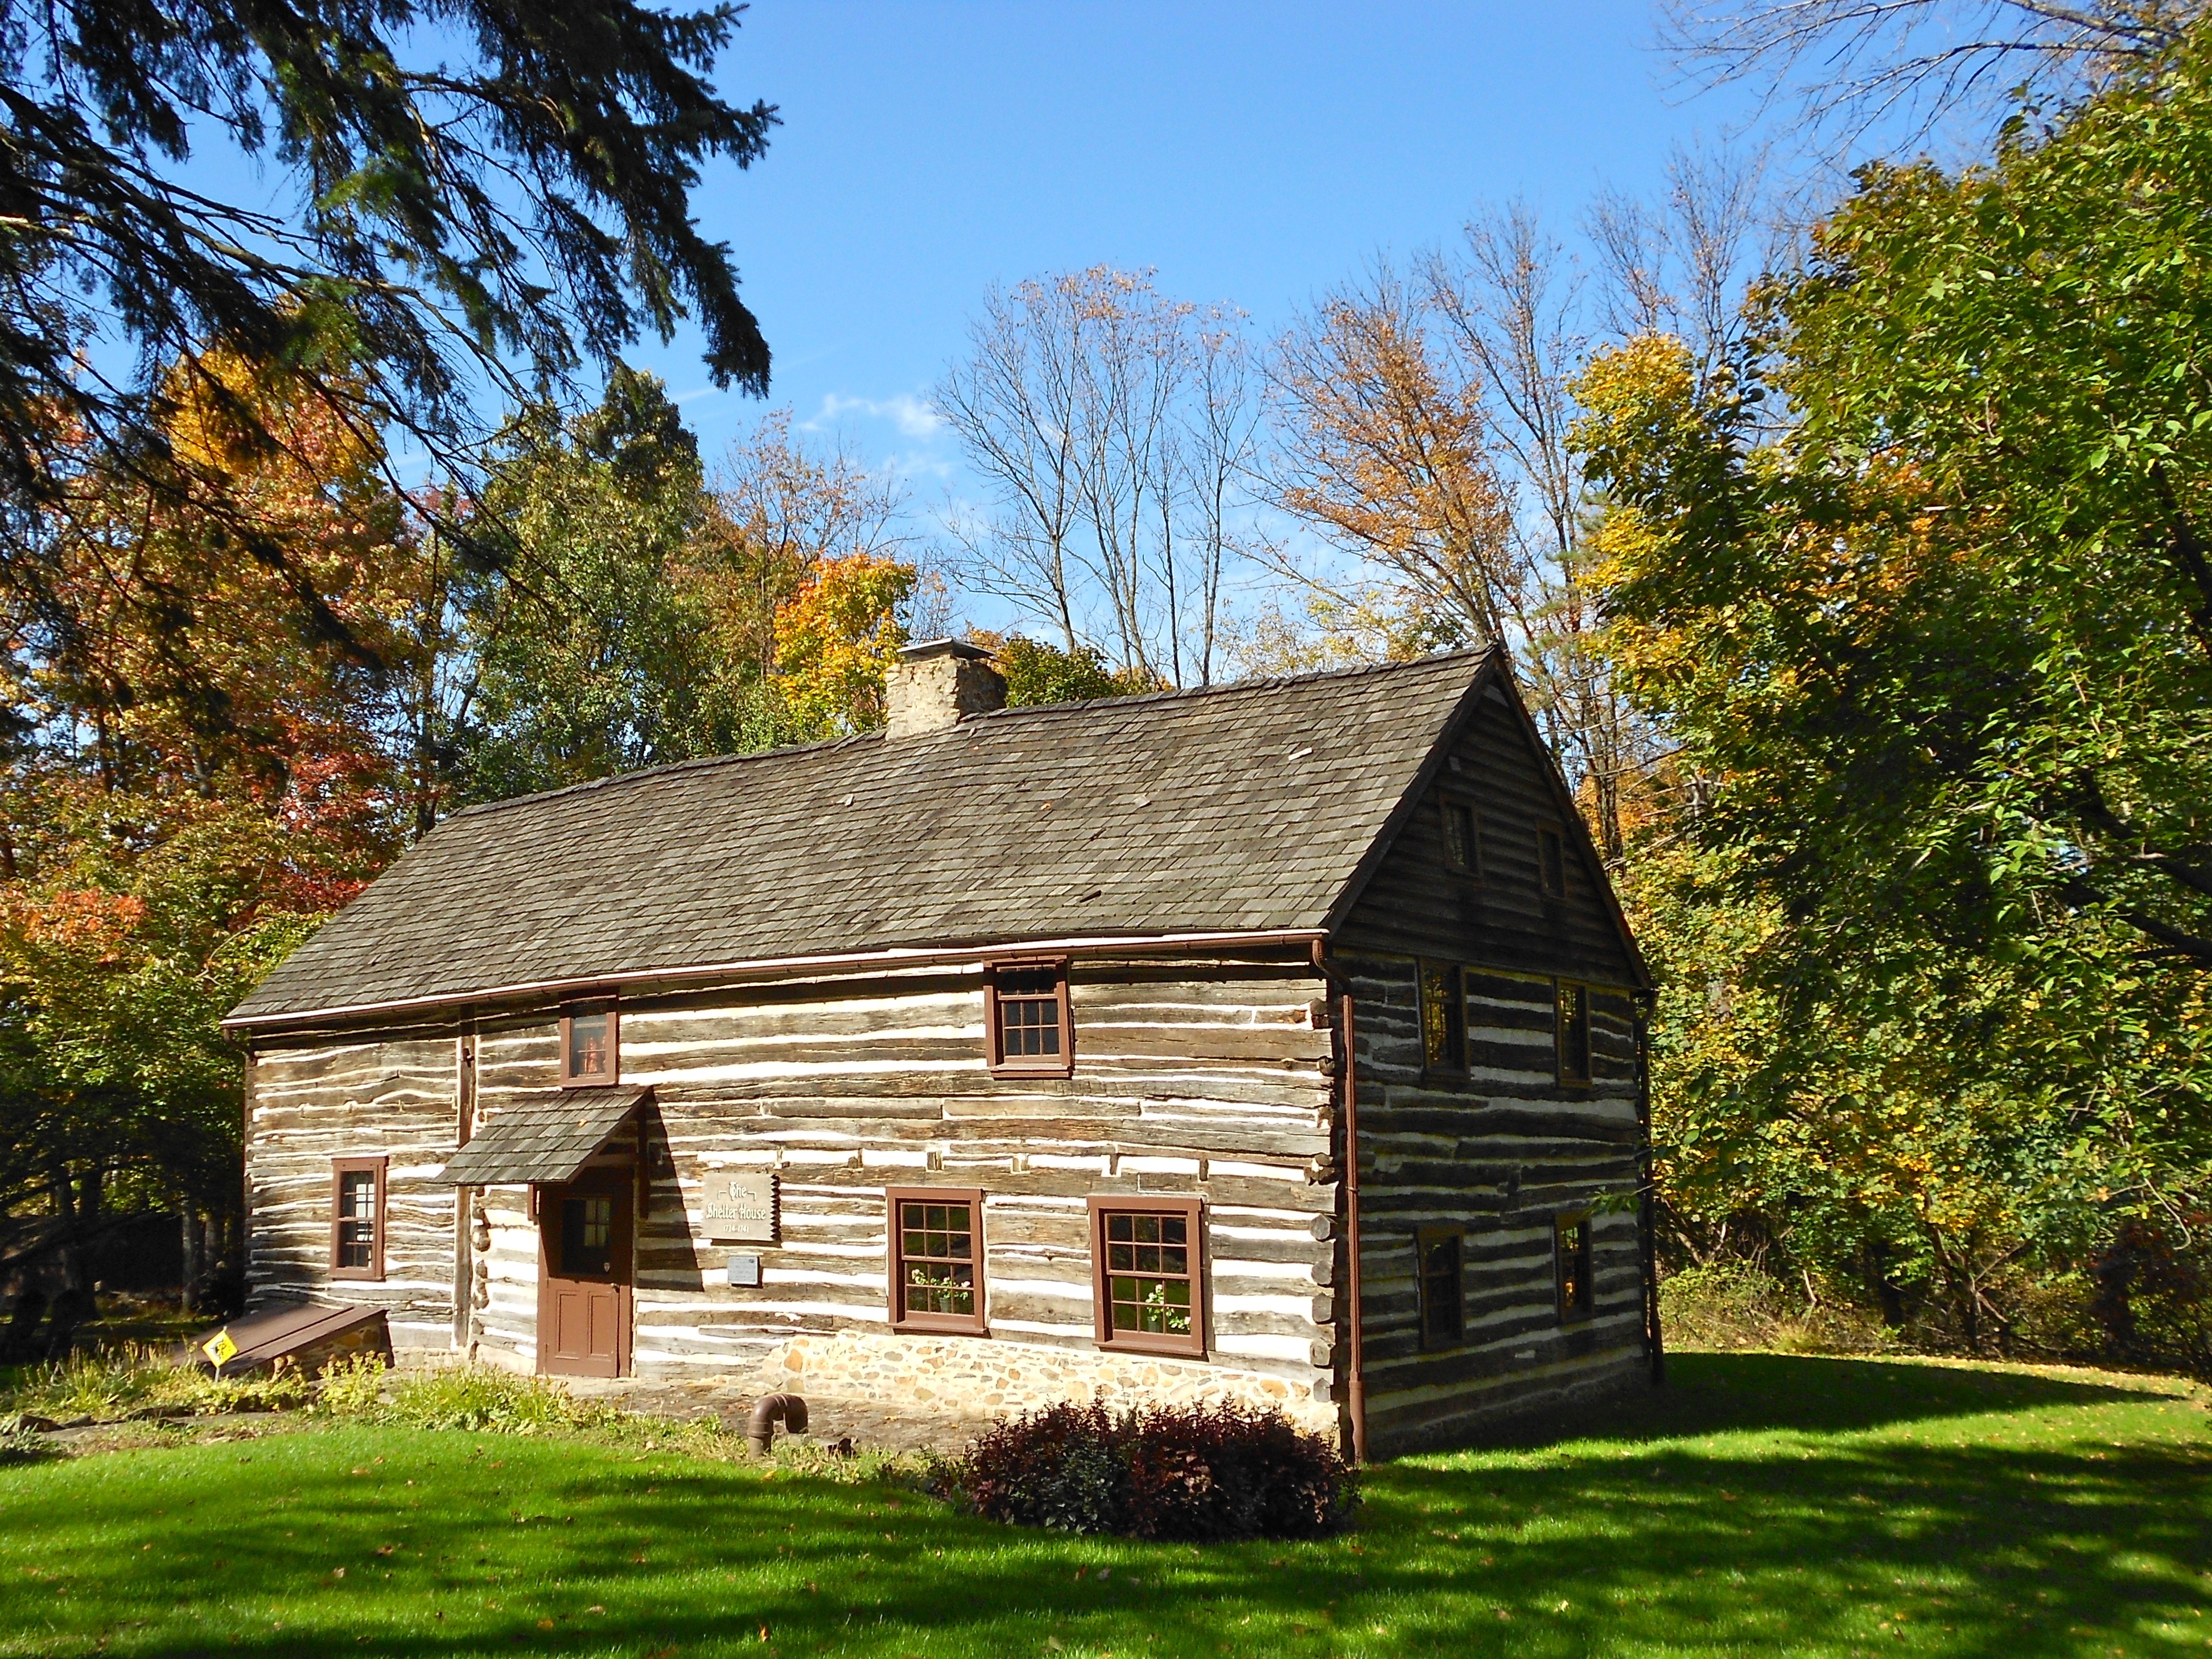
landscape, nature, forest, grass, structure, sky, farm, countryside, house, fall, building, barn, home, country, shed, foliage, rural, cottage, autumn, backyard, property, chapel, trees, woods, outside, clouds, farmhouse, pennsylvania, estate, log cabin, real estate, rural area, outdoor structure